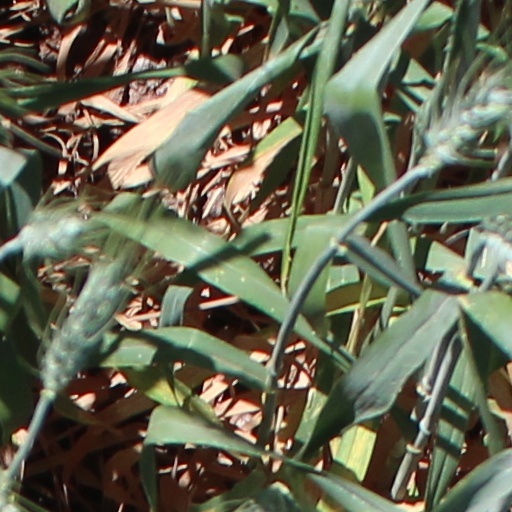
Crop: wheat